Uzbek clothing

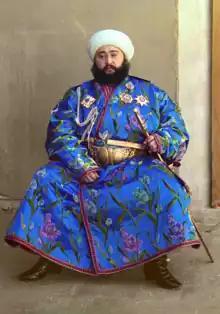
Muhammad Alim Khan, the last emir of Bukhara, wearing a turban and a chopon in 1911

Uzbek men's clothing has changed considerably over time. Historically, traditional outfits consisted of a striped chapan and turban. Historically, chopons (called "khalat" in Russian sources) were given as presents to indicate fealty or approval. It is still commons for Uzbeks to present elaborate chopons to honored guests.